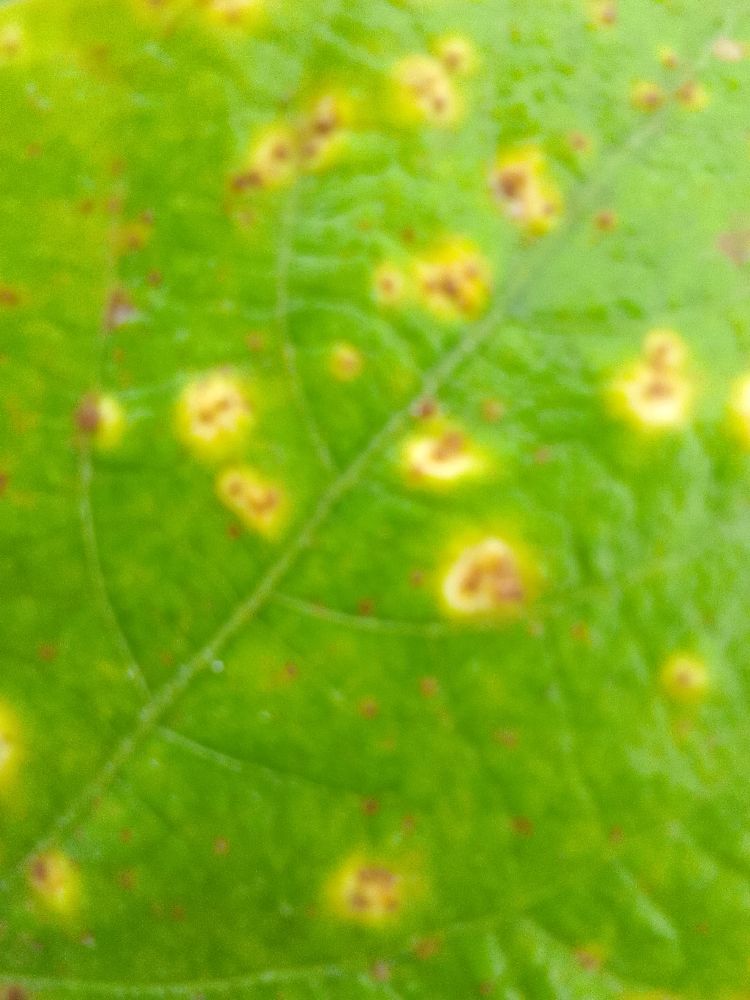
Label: rust